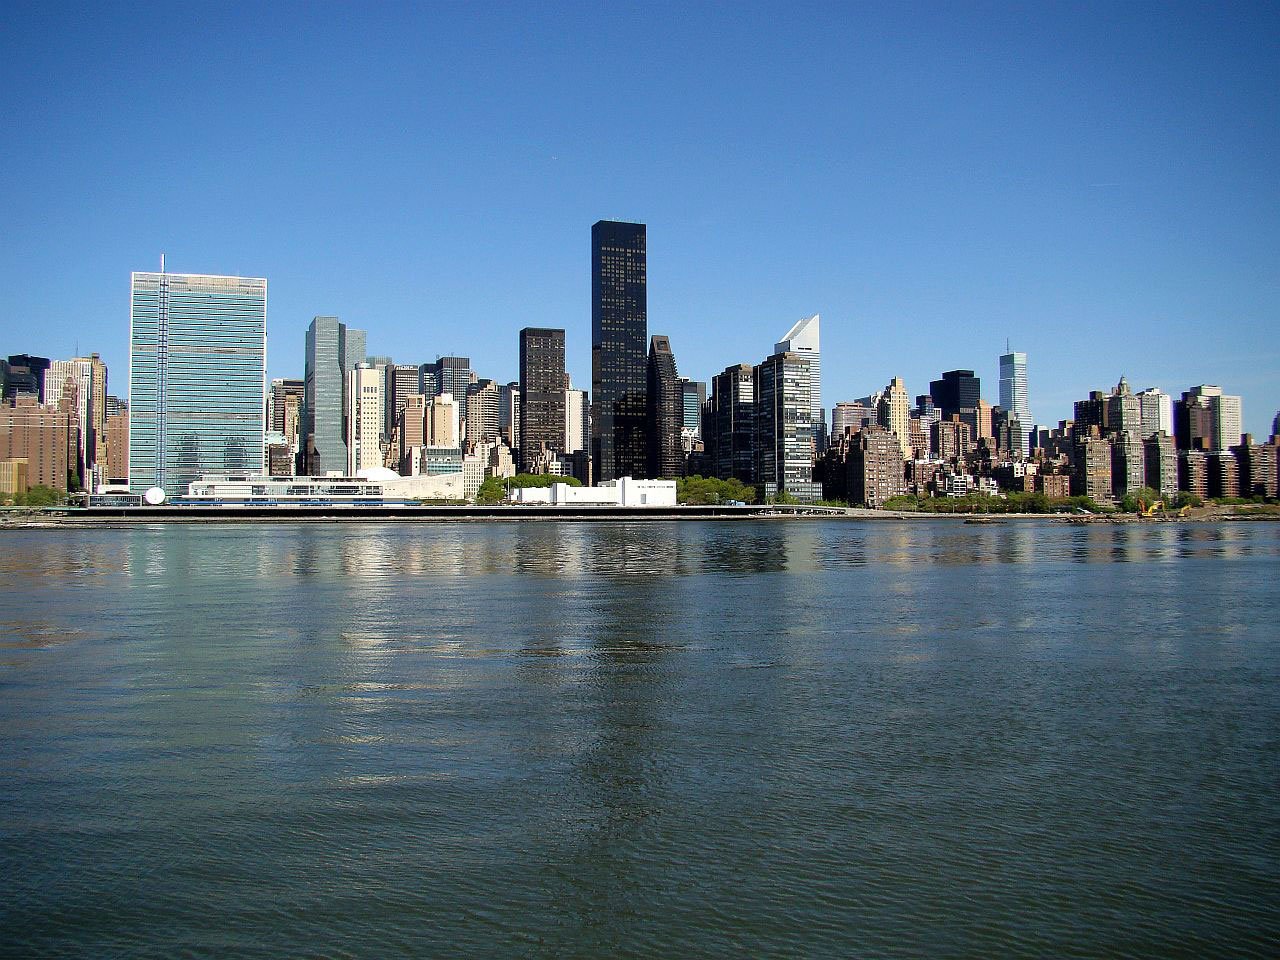
sea, coast, horizon, architecture, sky, skyline, building, city, skyscraper, river, manhattan, cityscape, panorama, downtown, dusk, reflection, bay, landmark, tower block, new, york, metropolis, urban area, geographical feature, human settlement, metropolitan area